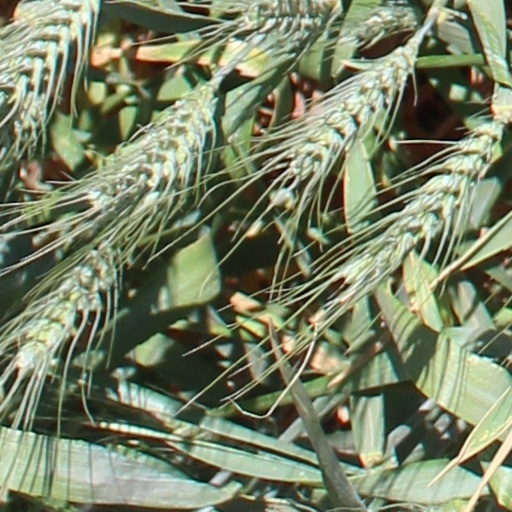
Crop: wheat